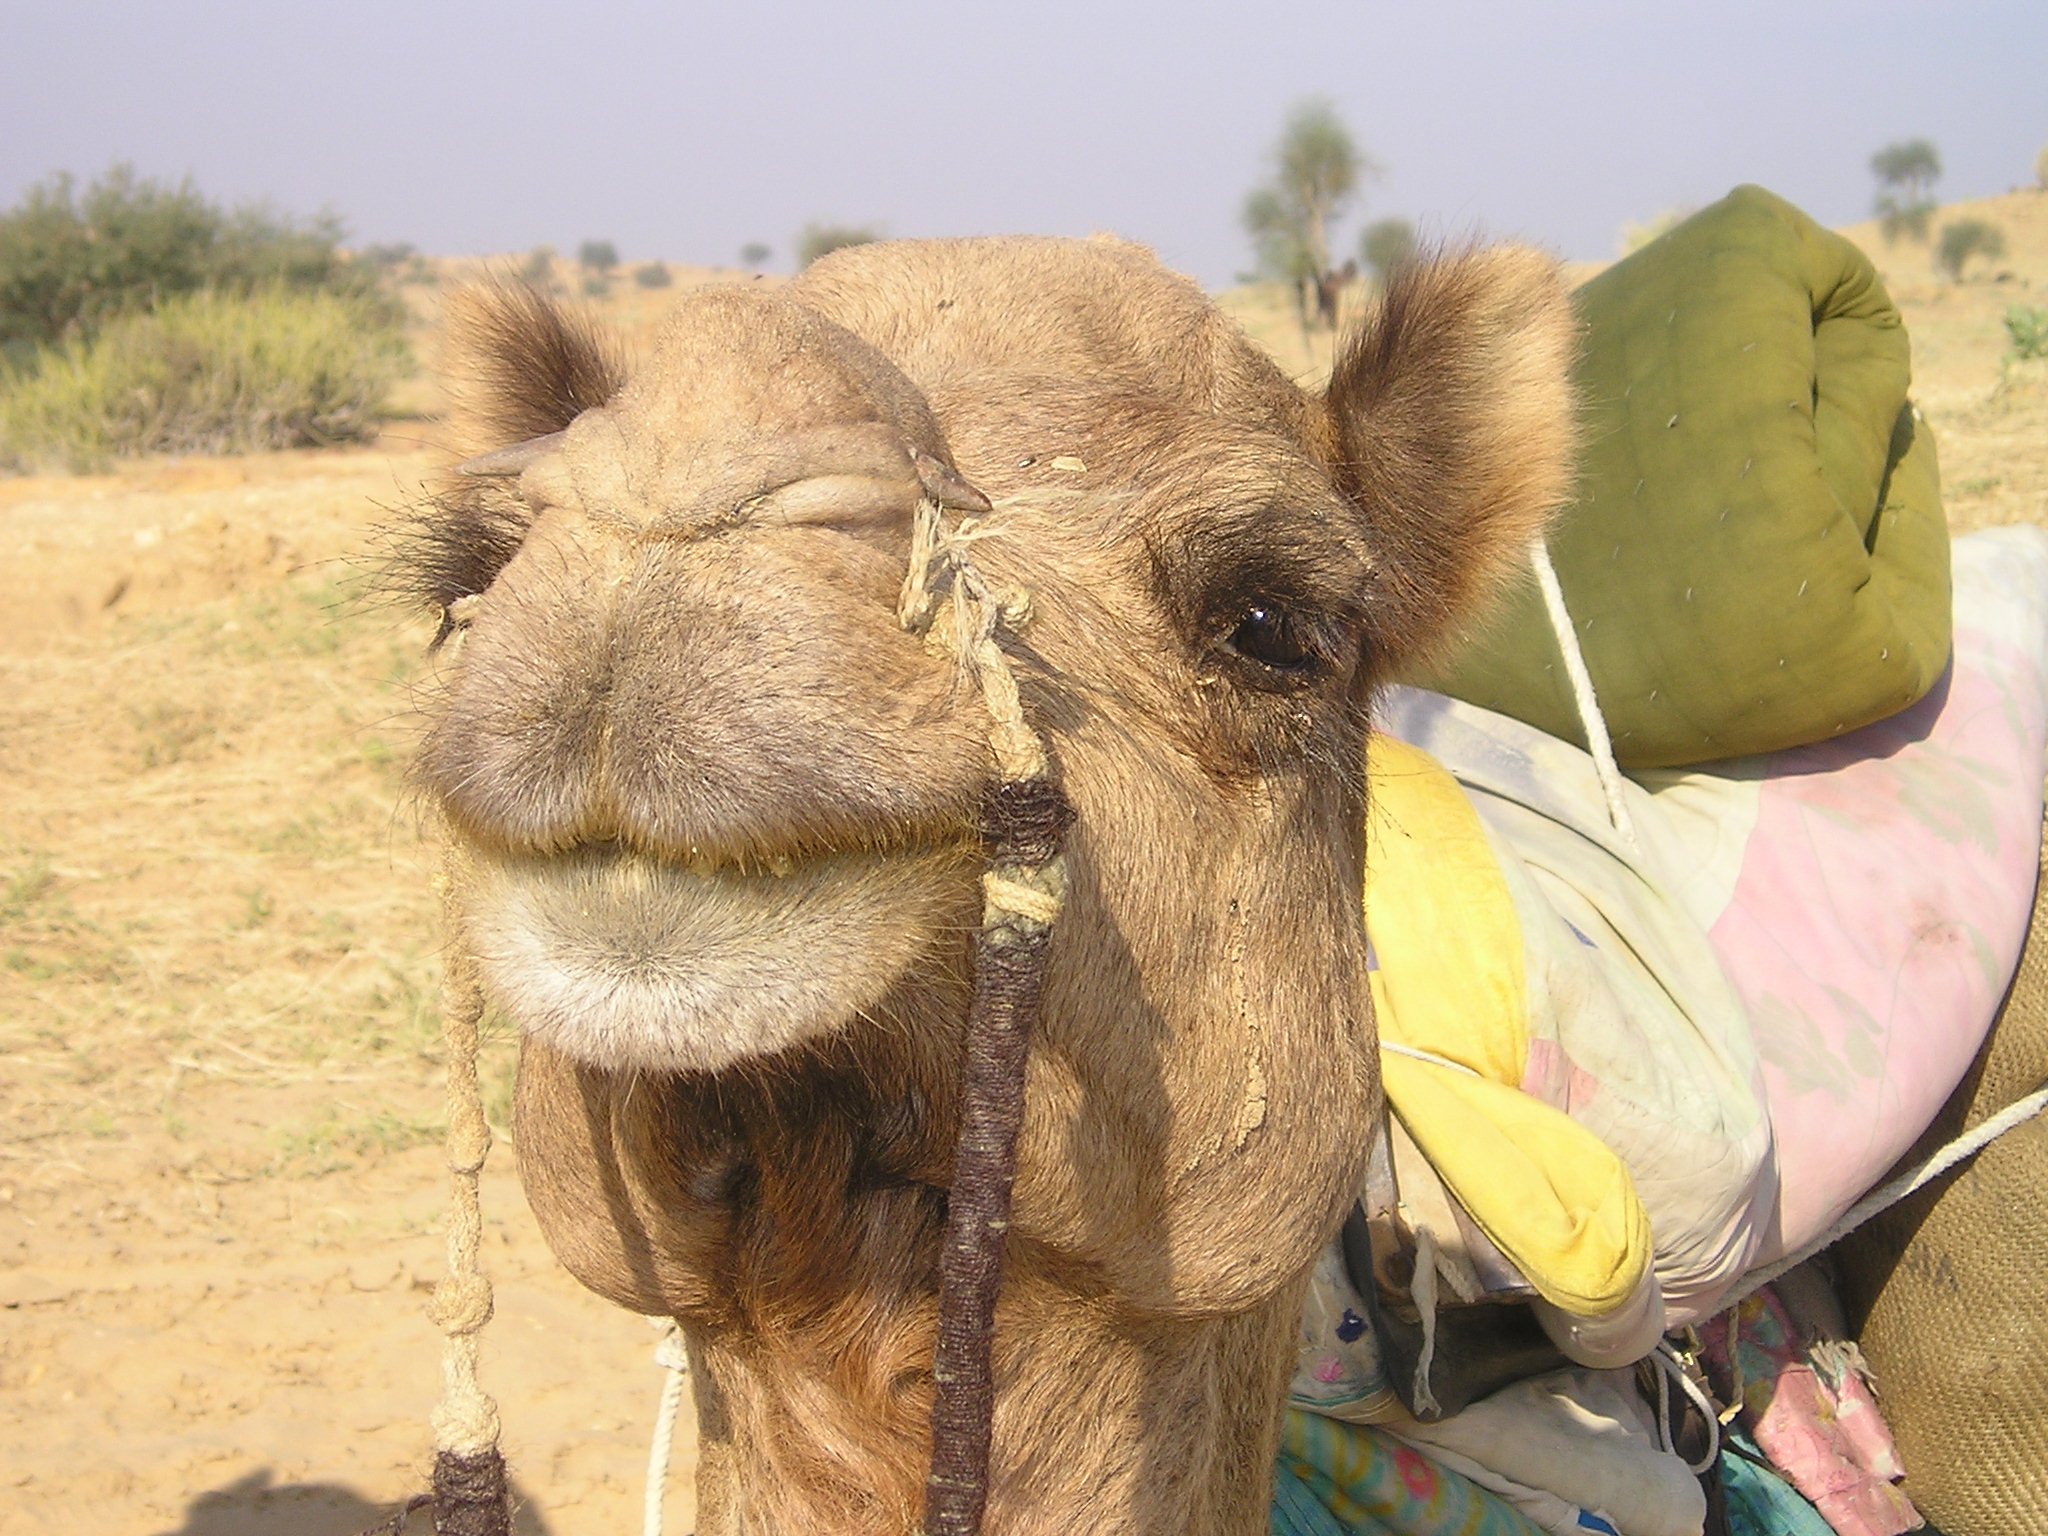
sand, desert, transport, camel, mammal, fauna, vertebrate, india, desert ship, camel like mammal, arabian camel